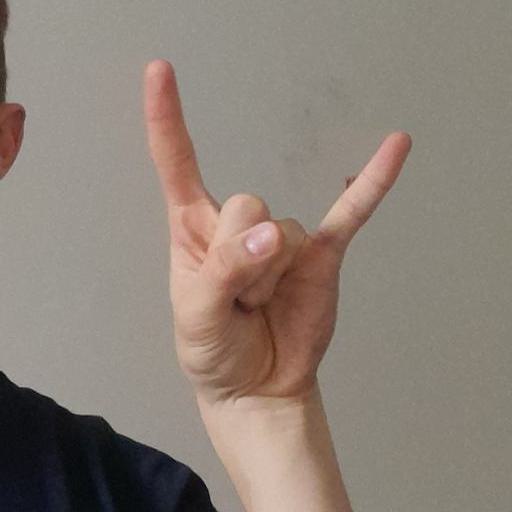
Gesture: rock